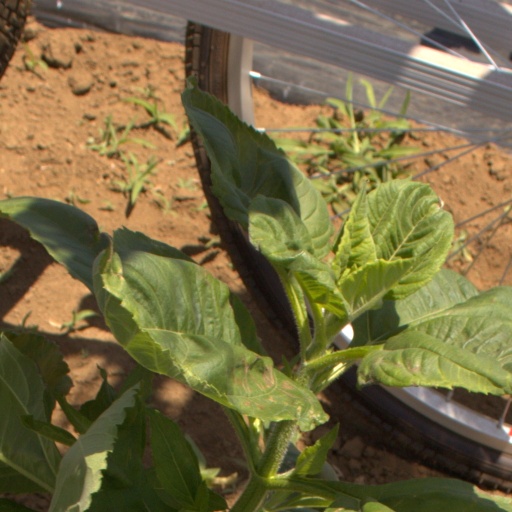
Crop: Jerusalem artichoke